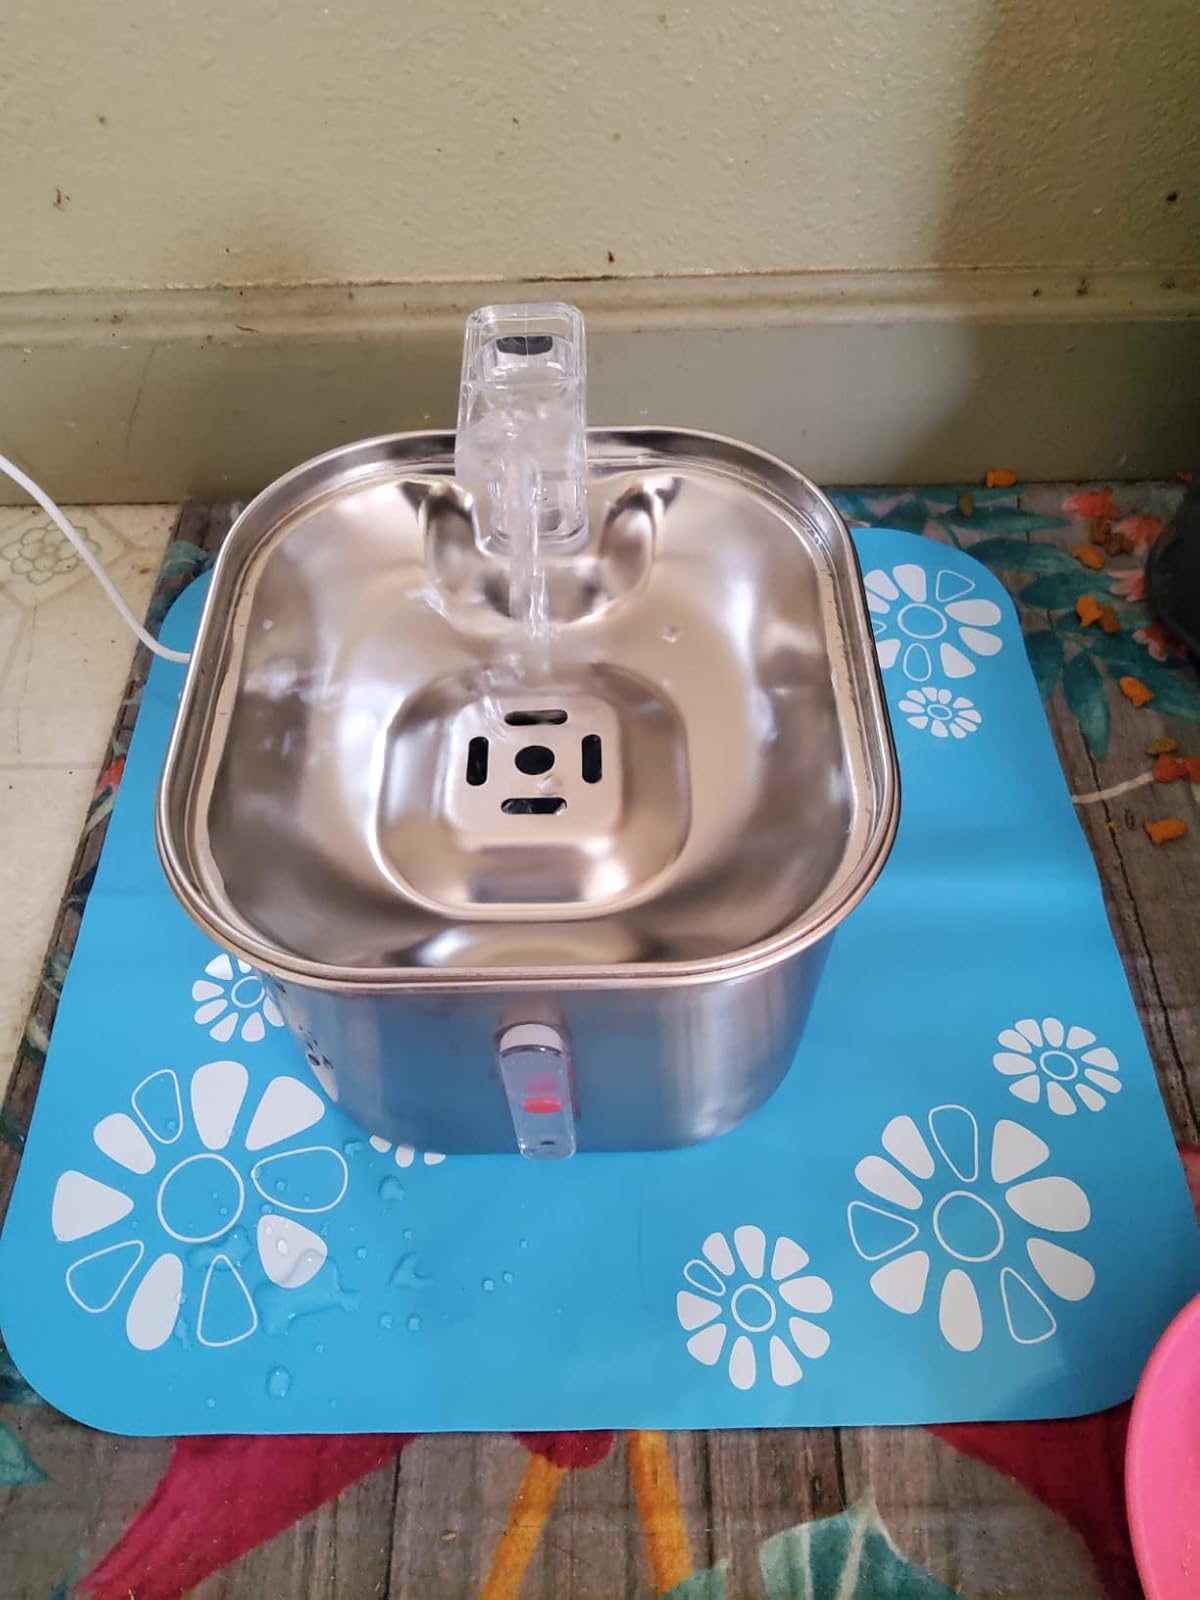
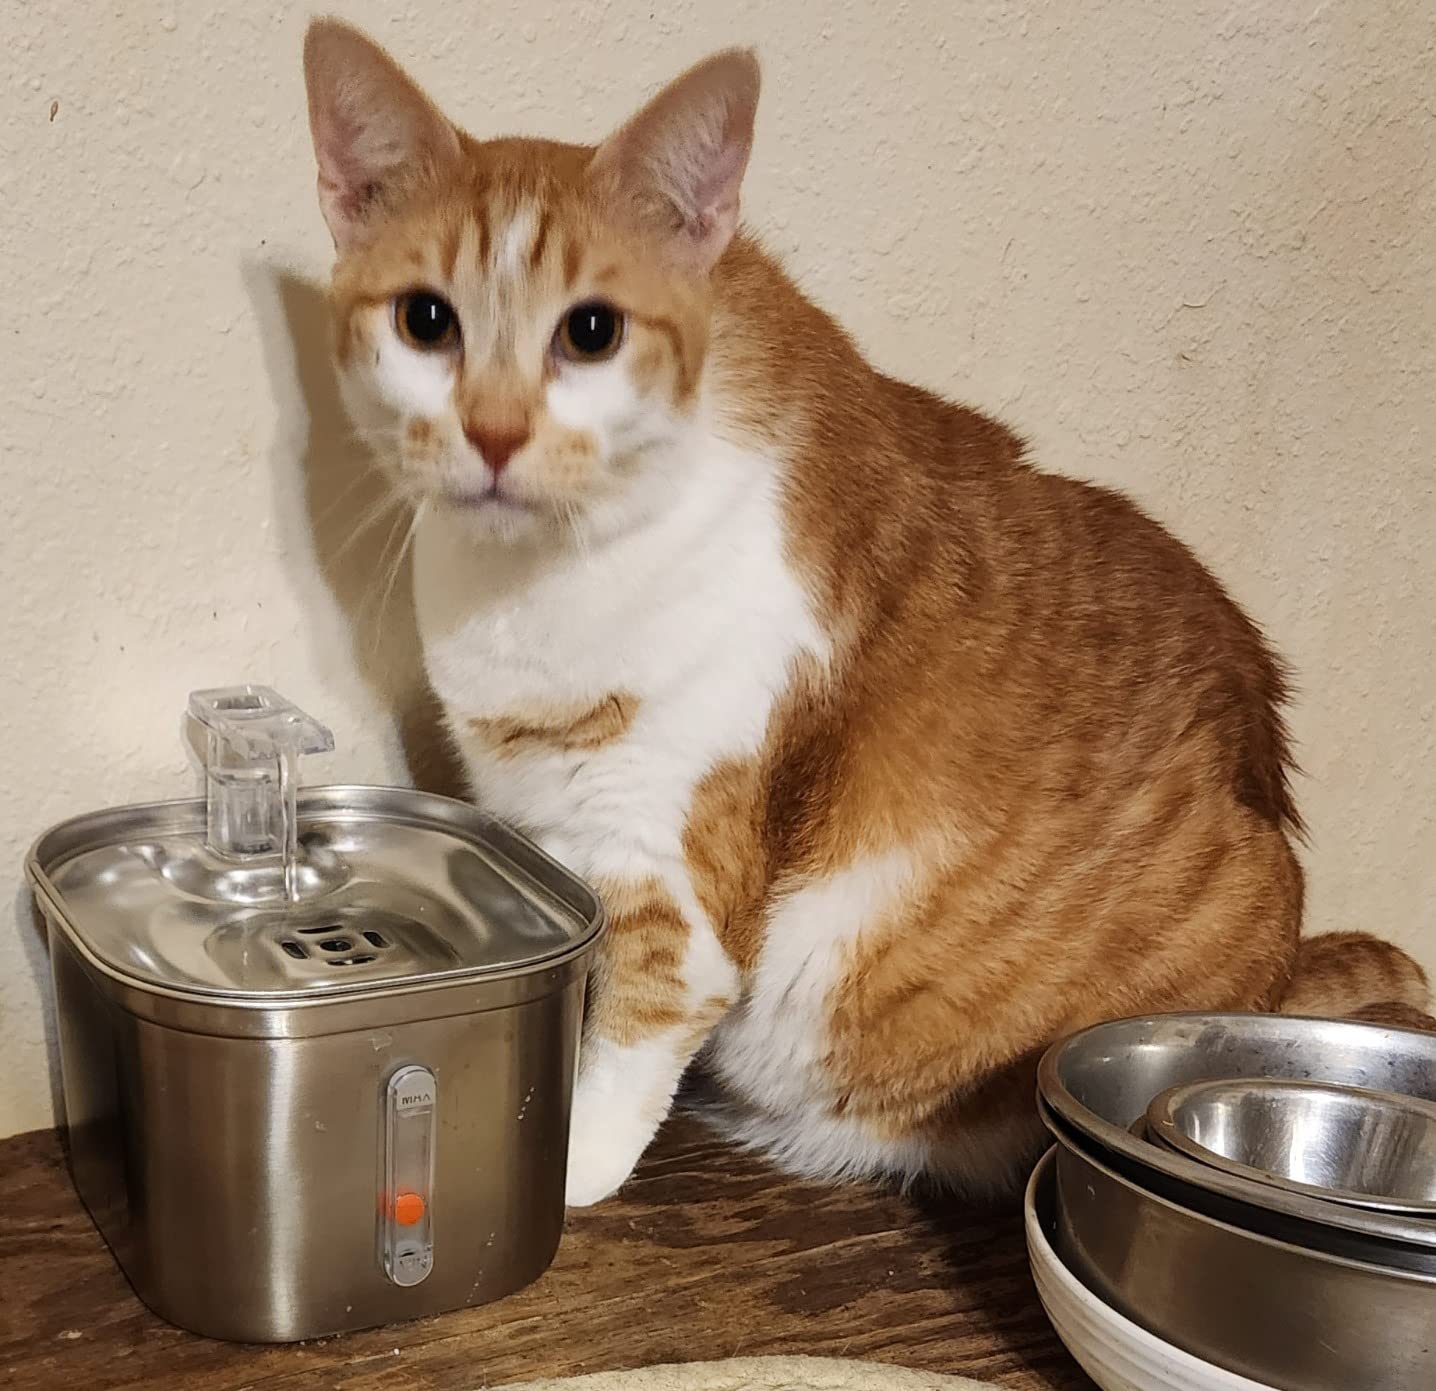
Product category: items_bowl
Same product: yes